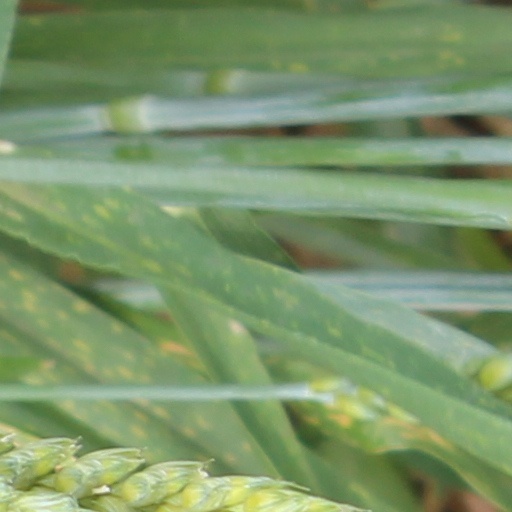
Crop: wheat